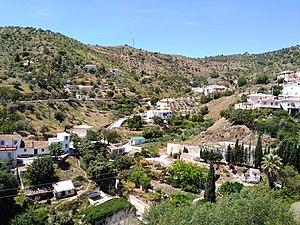
Totalán est une commune de la province de Malaga dans la communauté autonome d'Andalousie en Espagne.